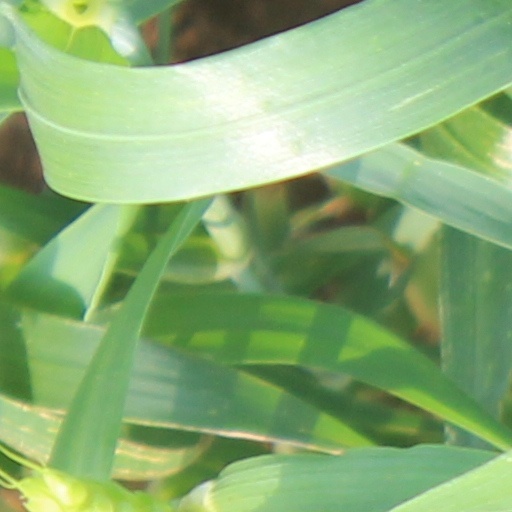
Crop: wheat